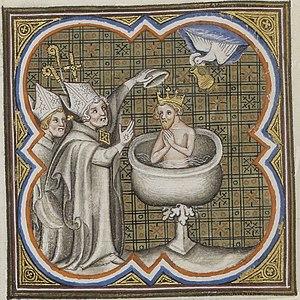
Baptême de Clovis par saint Remy, évêque de Reims. Le Saint-Esprit apporte la sainte Ampoule contenant le saint chrême servant à l'onction. Enluminure des Grandes Chroniques de France, vers 1375-1380. Paris, Bibliothèque nationale de France, département des Manuscrits, Français 2813, folio 12 verso.
Le baptême de Clovis est le baptême et la conversion du roi des Francs Clovis Iᵉʳ et plus de 3 000 de ses guerriers à la religion chrétienne. Réalisé par l'évêque Remi, il aurait eu lieu le 25 décembre de l'année 496, 505 ou 507 à la cathédrale de Reims. Il est considéré ultérieurement comme l'un des événements les plus importants de l'histoire de France, et plus particulièrement de la monarchie française, et même de l'Église catholique qui ont élaboré à partir de lui la substance du mythe de la nation française. C'est en souvenir de ce baptême que les futurs rois de France porteront le titre de « fils aîné de l'Église ». La France sera même reconnue par l'Eglise, et notamment par le pape Jean-Paul II, comme la nation « fille aînée de l'Église ». La date de ce baptême est parfois évoquée comme étant le fait fondateur de la France.
Clovis Iᵉʳ, en latin Chlodovechus, né à Tournai vers 466 et mort à Paris le 27 novembre 511, est roi des Francs saliens, puis roi de tous les Francs de 481 à 511.